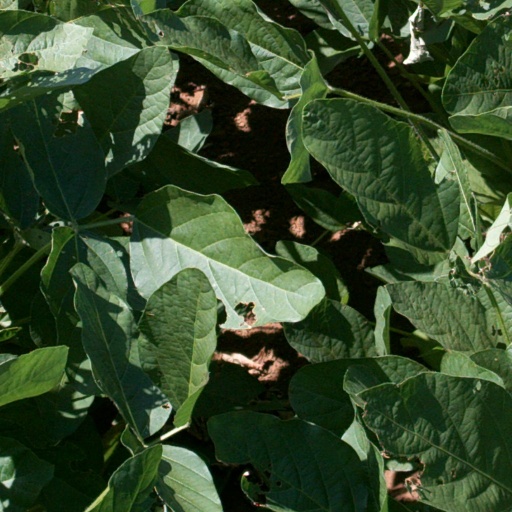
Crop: soybean